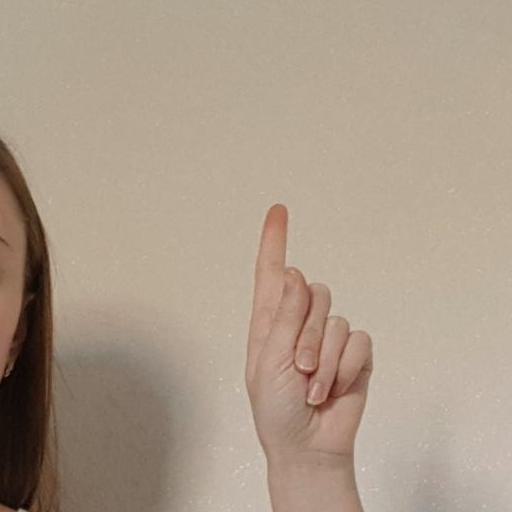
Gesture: one